Precedent fact errors in Singapore law

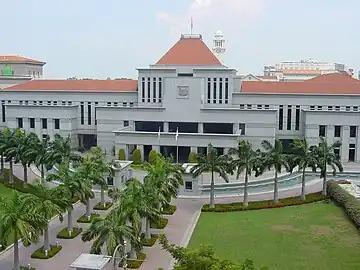
Parliament House in October 2002. In "Chng Suan Tze v. Minister for Home Affairs" (1988), the Court of Appeal held that sections 8 and 10 of the Internal Security Act did not contain any precedent fact since, by enacting them, Parliament had unambiguously entrusted discretion to the executive.

The courts in Singapore have followed the legal position on errors as to precedent facts in the United Kingdom. This is illustrated by the High Court case "Lau Seng Poh v. Controller of Immigration" (1985), which held that if a precedent fact is a prerequisite to the exercise of executive power, the court is responsible for deciding if the precedent fact has been satisfied. This principle was affirmed by the Court of Appeal case "Chng Suan Tze v. Minister for Home Affairs" (1988), which applied the principle set out in "Khawaja" and its departure from the approach taken in "Zamir".